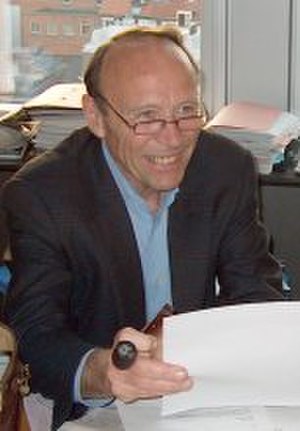
Ole Krarup / Politisk karriere
Ole Krarup, MEP kontor, Bruxelles, omkring 2003.
Ole Krarup, MEP kontor, Bruxelles, starten af 2000-tallet
Ole Krarup var professor i retsvidenskab og forhenværende medlem af Europa-Parlamentet for Folkebevægelsen mod EU, tidligere folketingskandidat for Enhedslisten i 2007 og 2011, og advokat i en række principielle retssager.